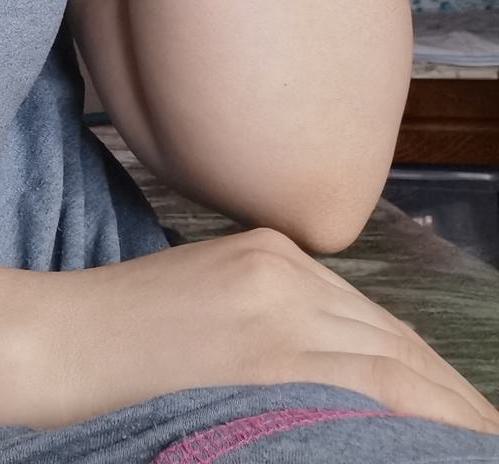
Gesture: no_gesture